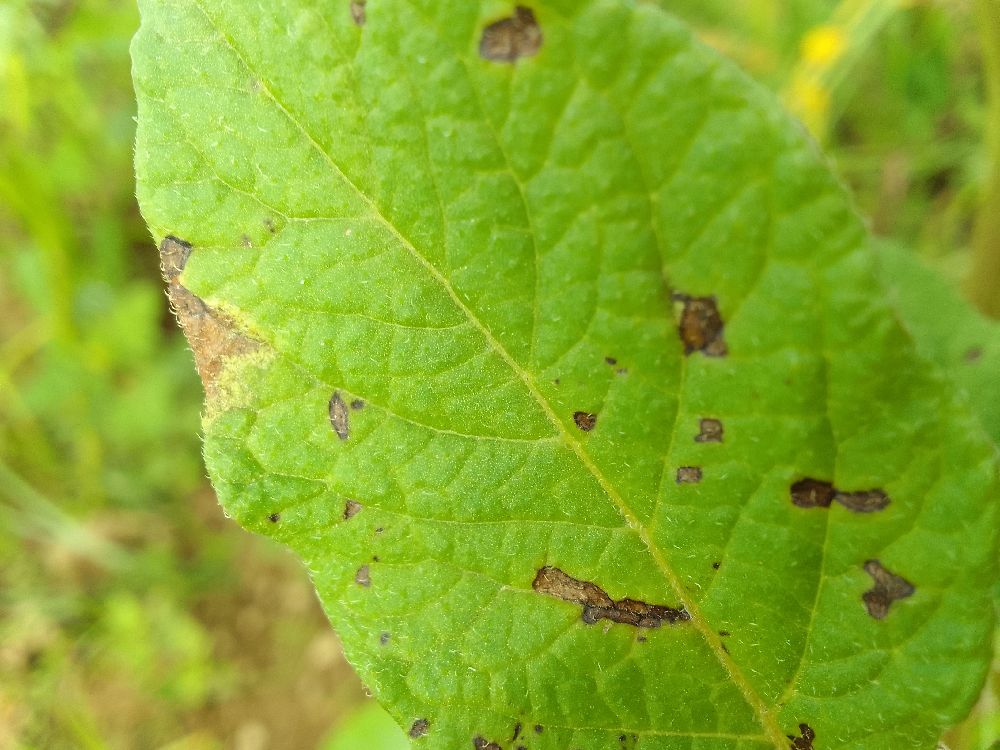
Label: Early blight